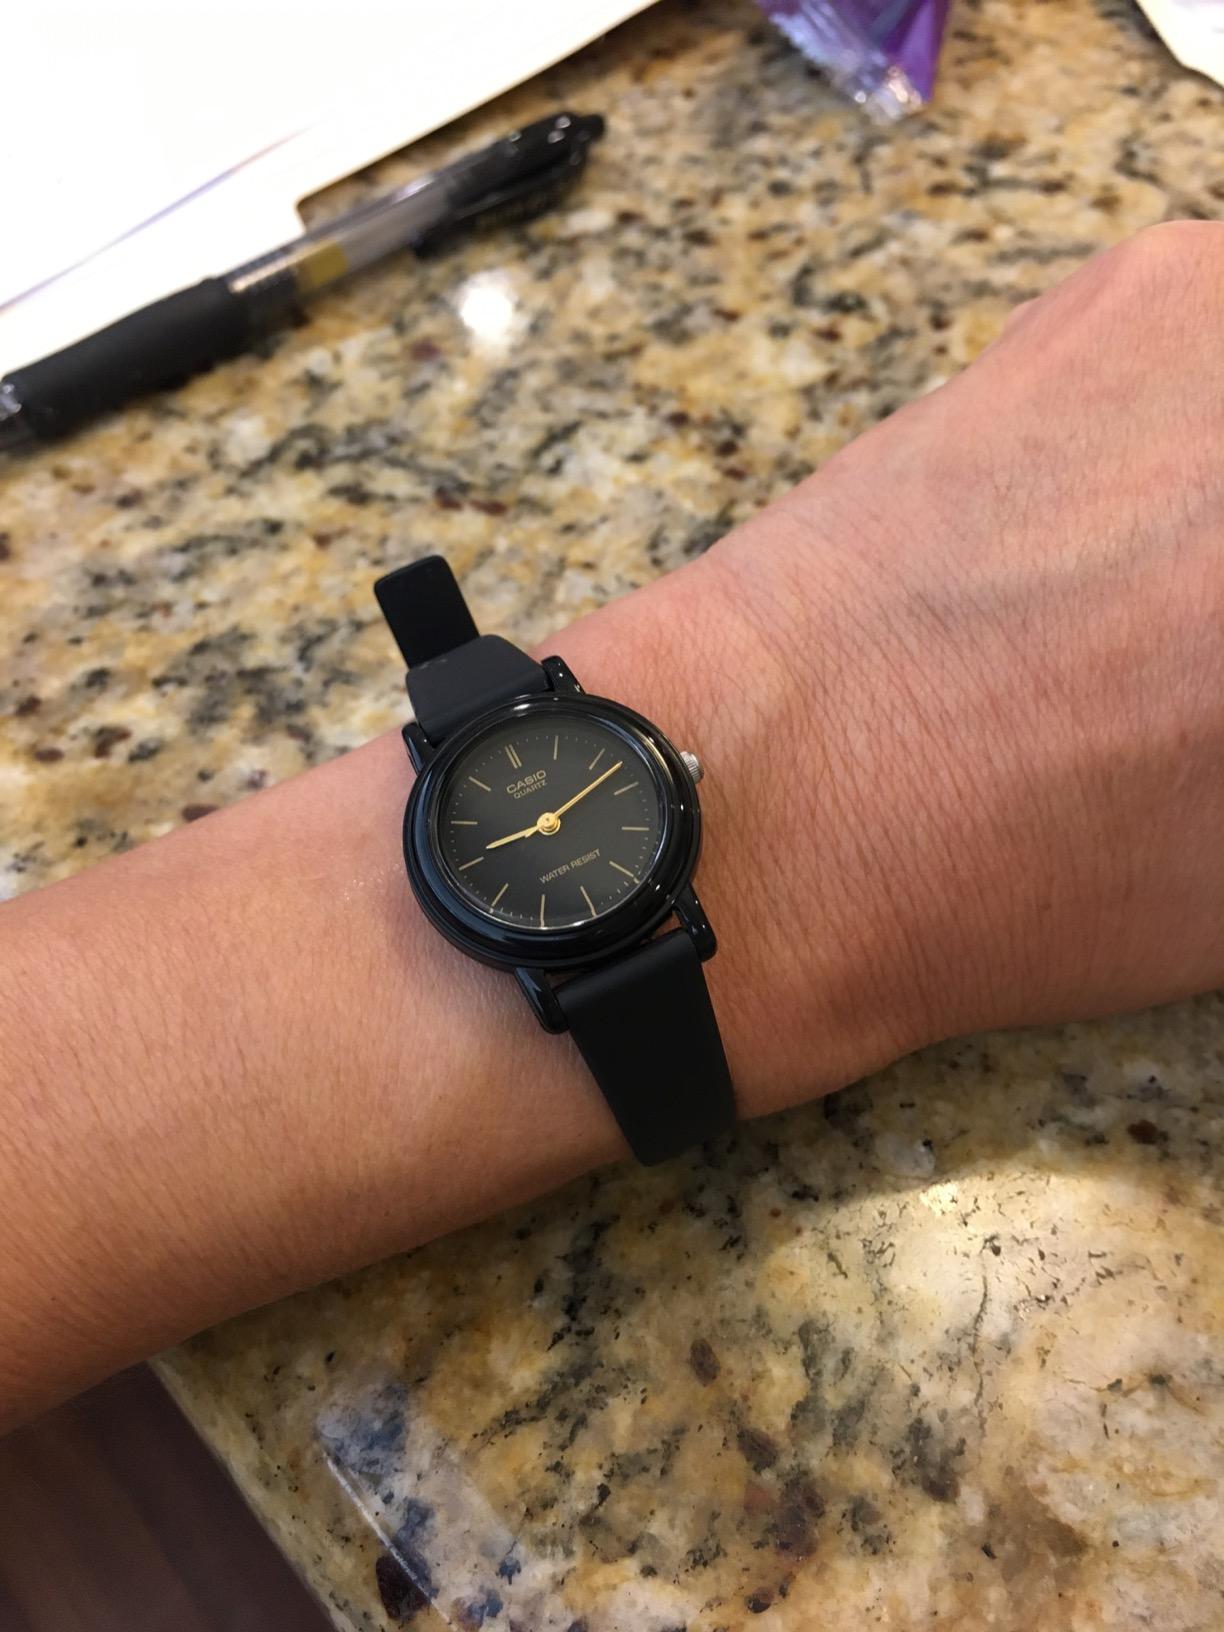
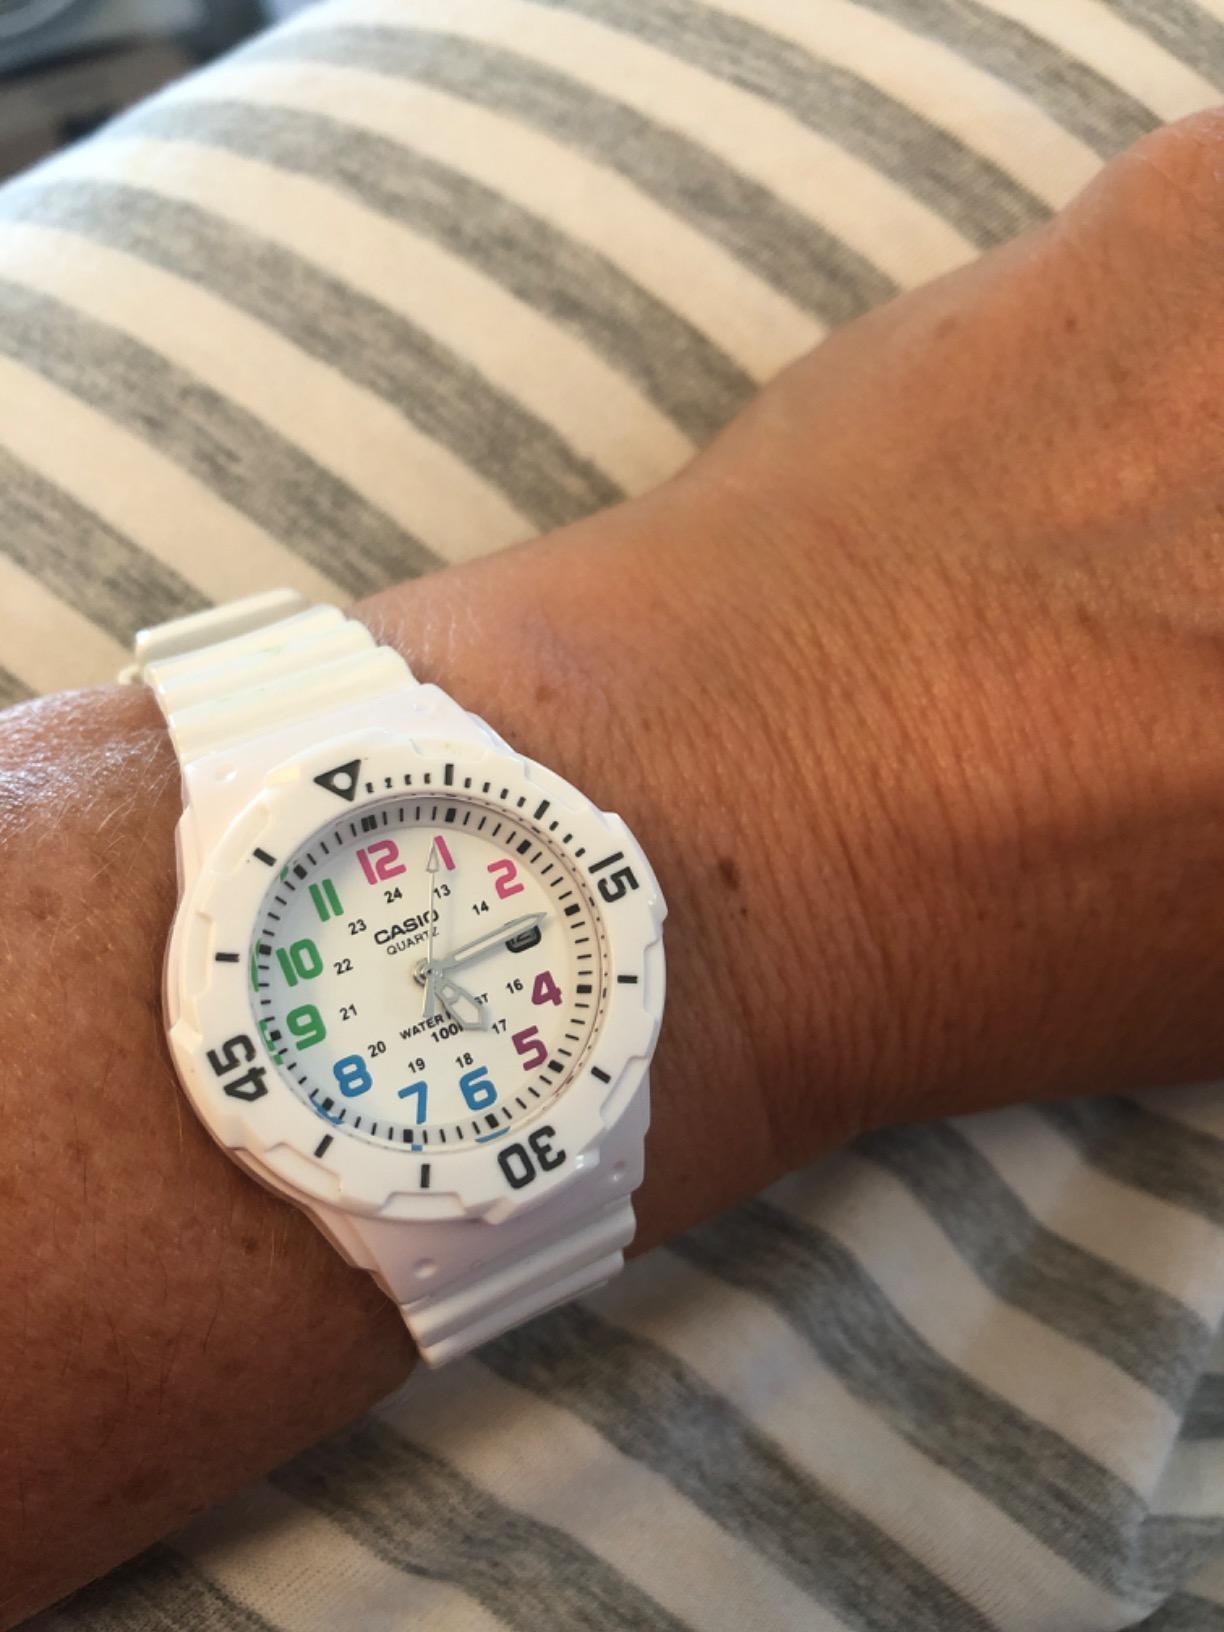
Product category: accessories_watch
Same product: no